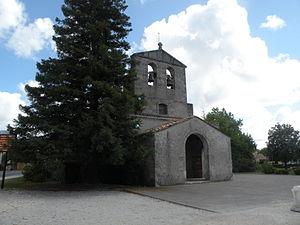
Église Saint-Vincent de Lacanau
Lacanau est une commune du sud-ouest de la France située dans le département de la Gironde, en région Nouvelle-Aquitaine.